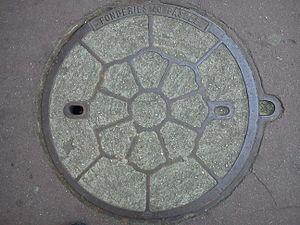
Plaque d'égout FONDERIES DU PAS - 22 -. Une ancienne usine métallurgique les fabriquait à Lanfains, en Bretagne.
Lanfains [lɑ̃fɛ̃] est une commune française située dans le département des Côtes-d'Armor en région Bretagne.